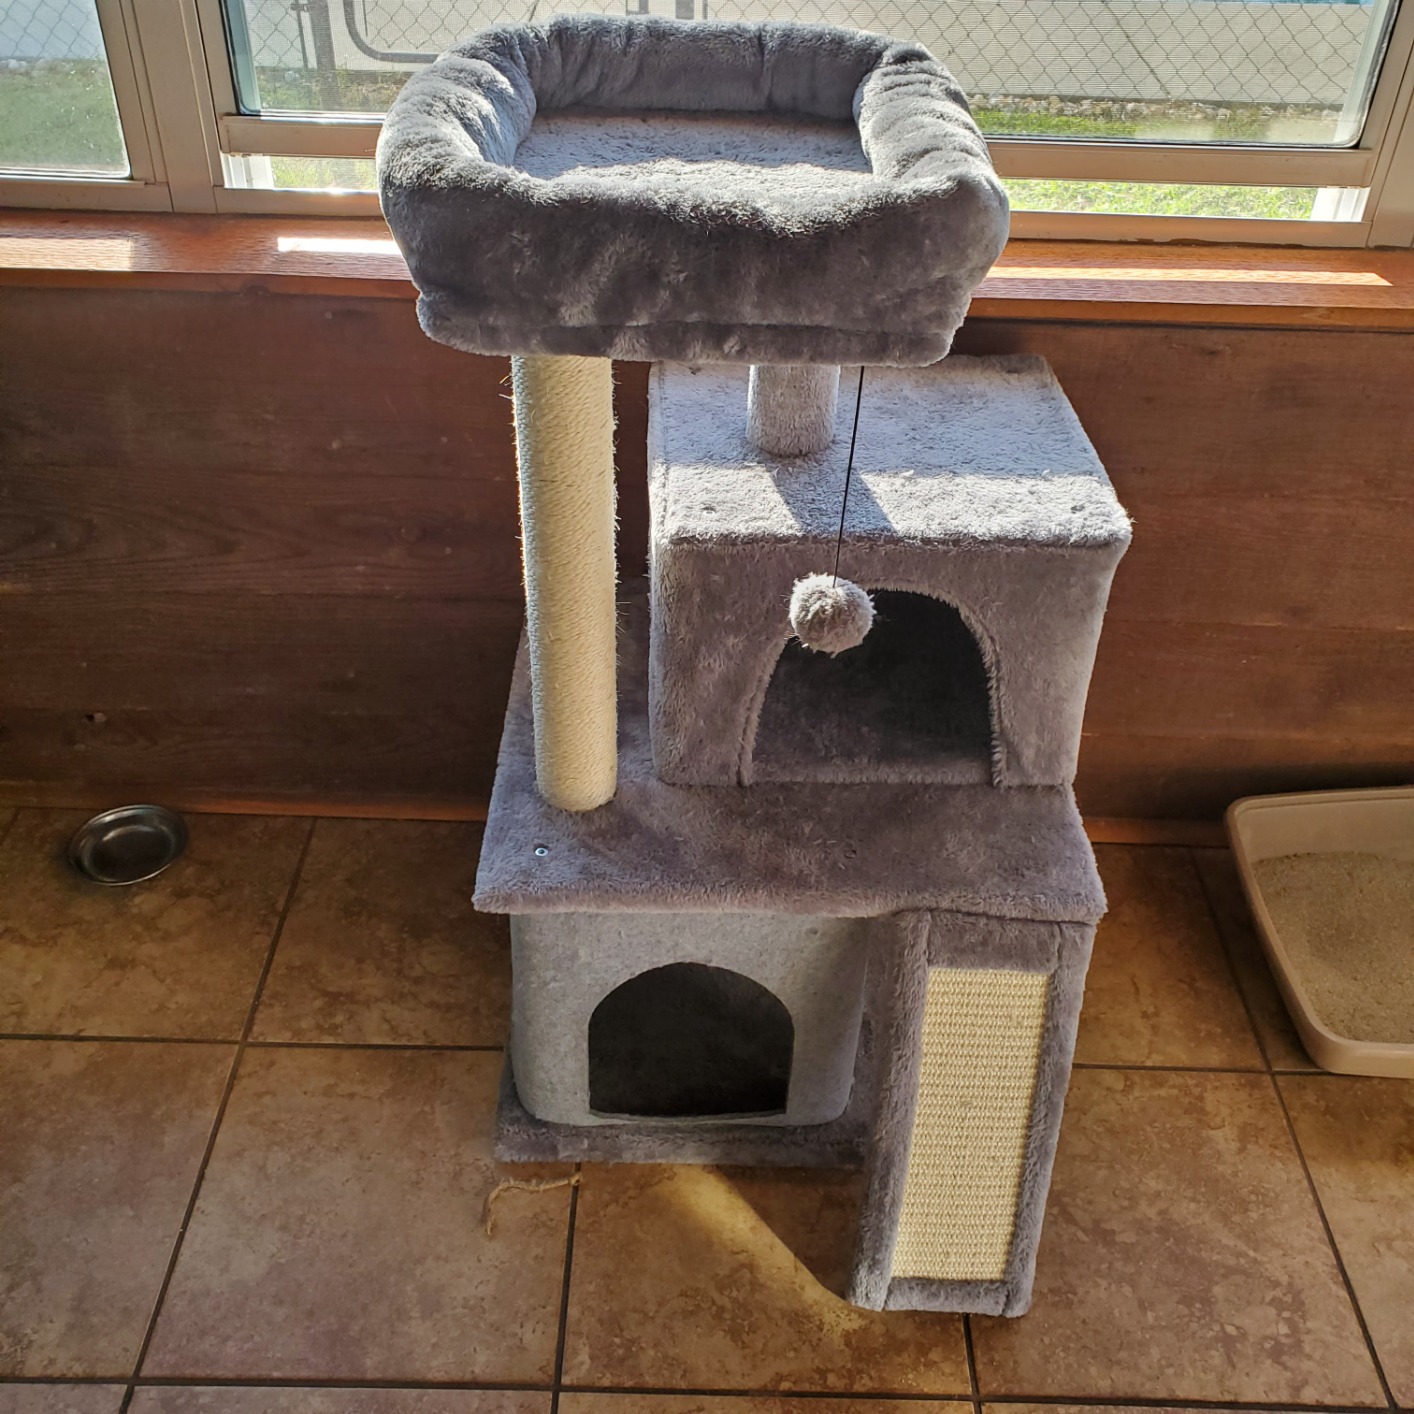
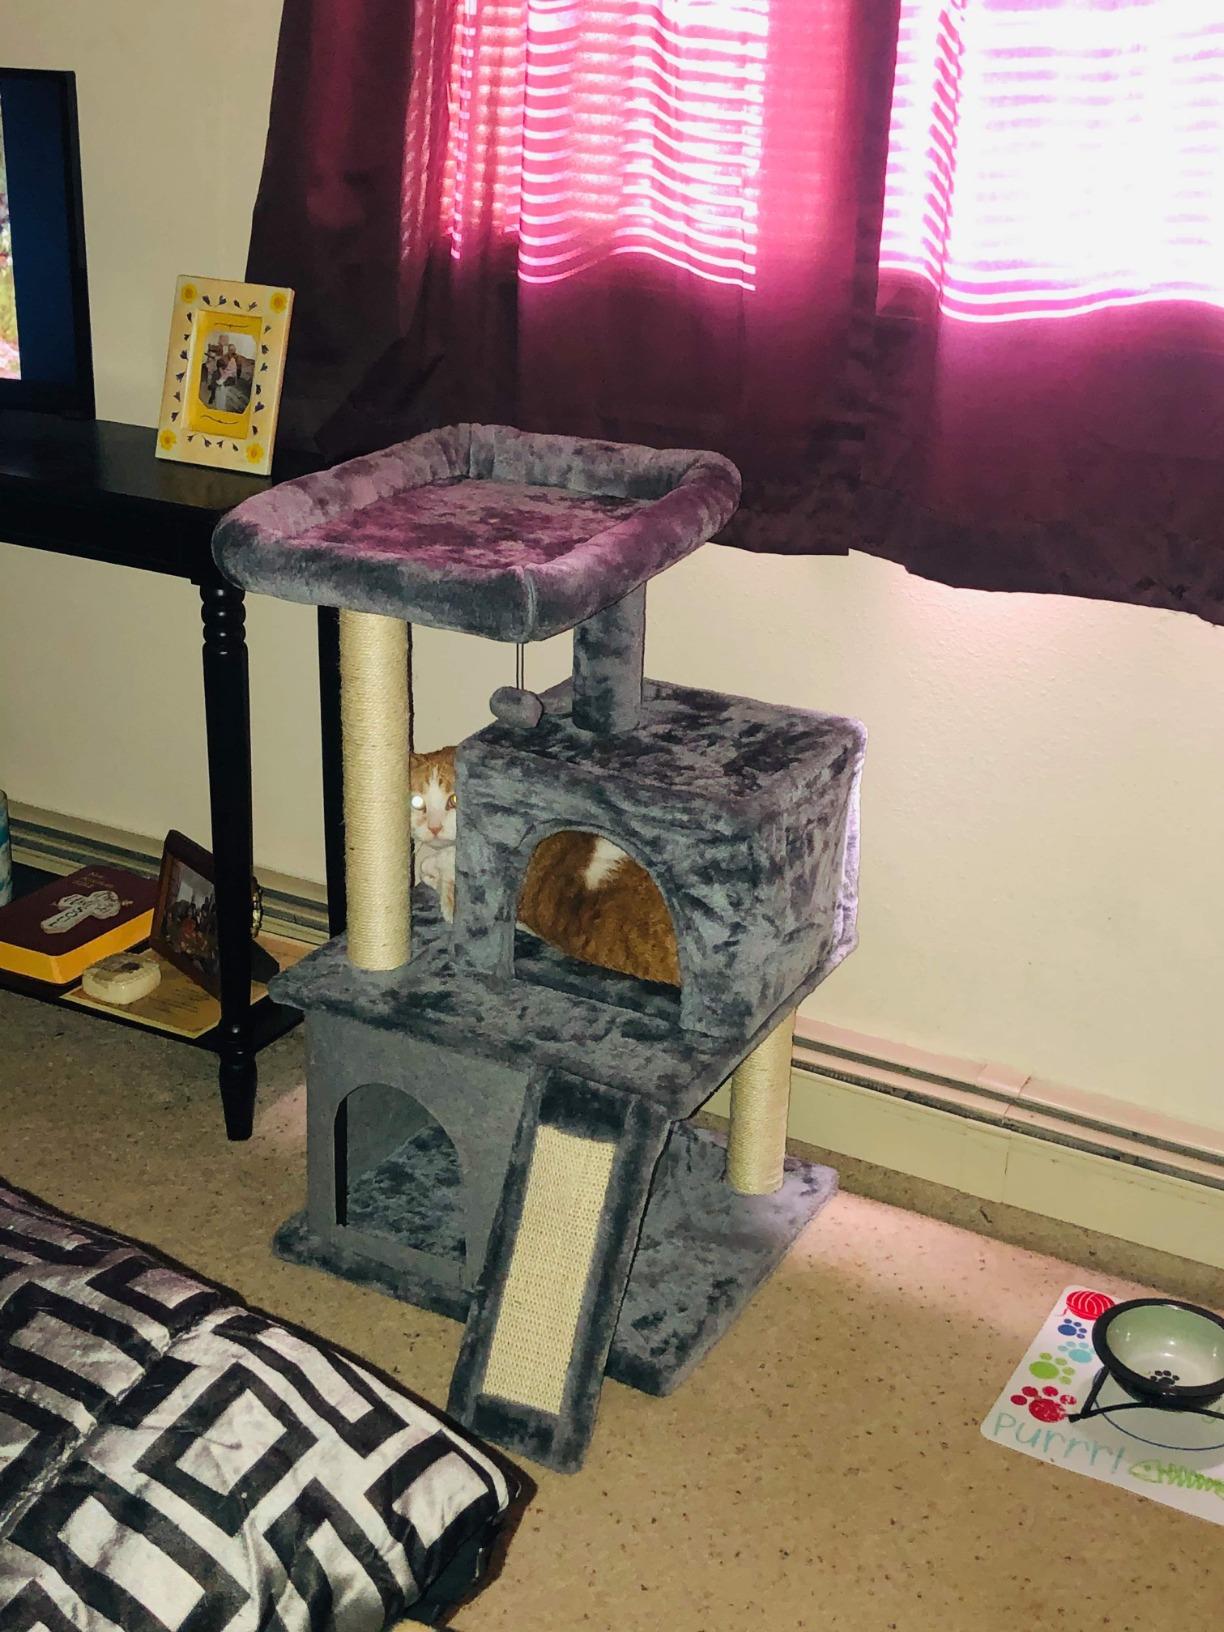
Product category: items_cat tree
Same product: yes